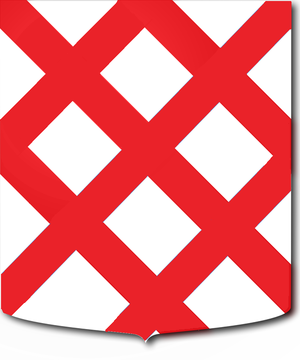
La famille Aoldi est une famille patricienne de Venise originaire d'Aquilée. Son extinction se situe vers l'an 1432 avec un certain Nicolo.